Antonio Perera

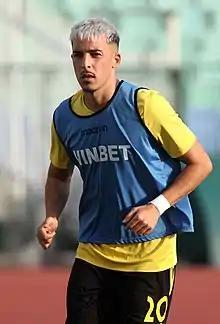
Perera for Botev Plovdiv in the 2022–23 season

Antonio Perera Calderón (born 8 June 1997) is a Spanish professional footballer who plays as a central midfielder.